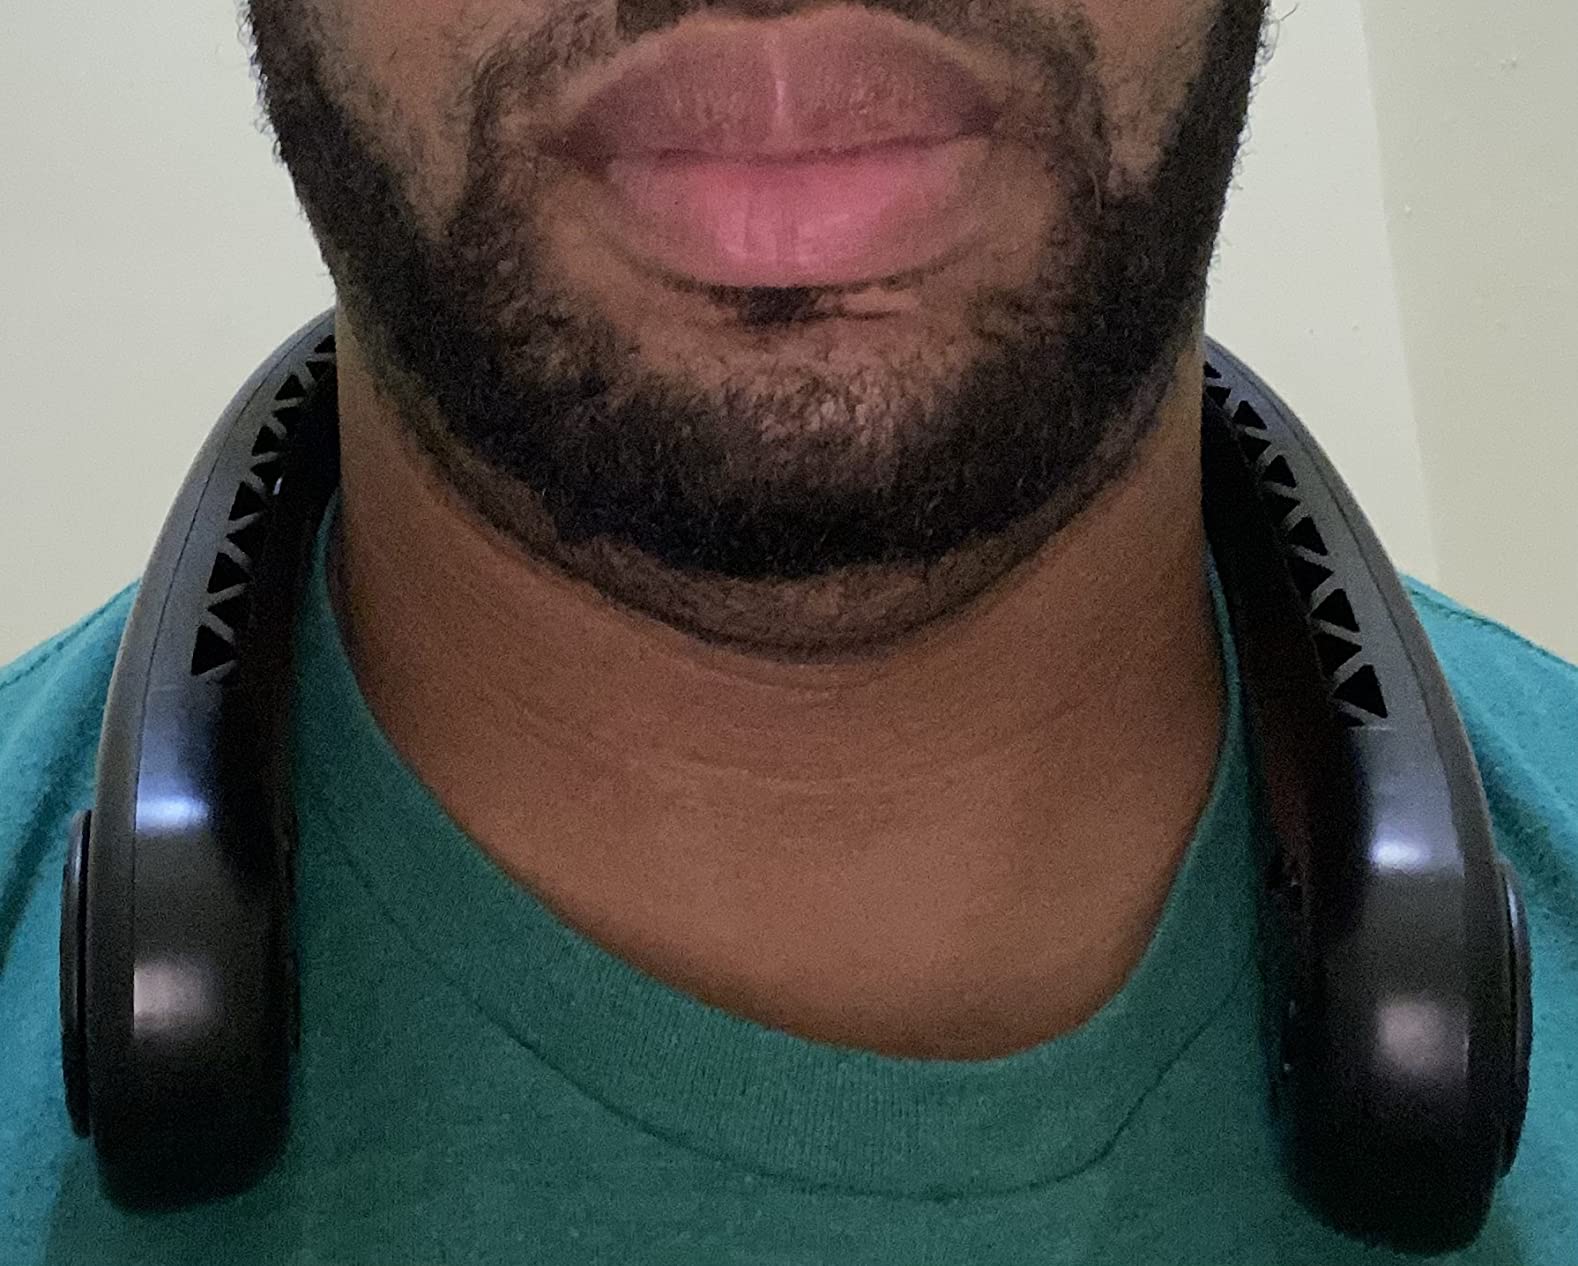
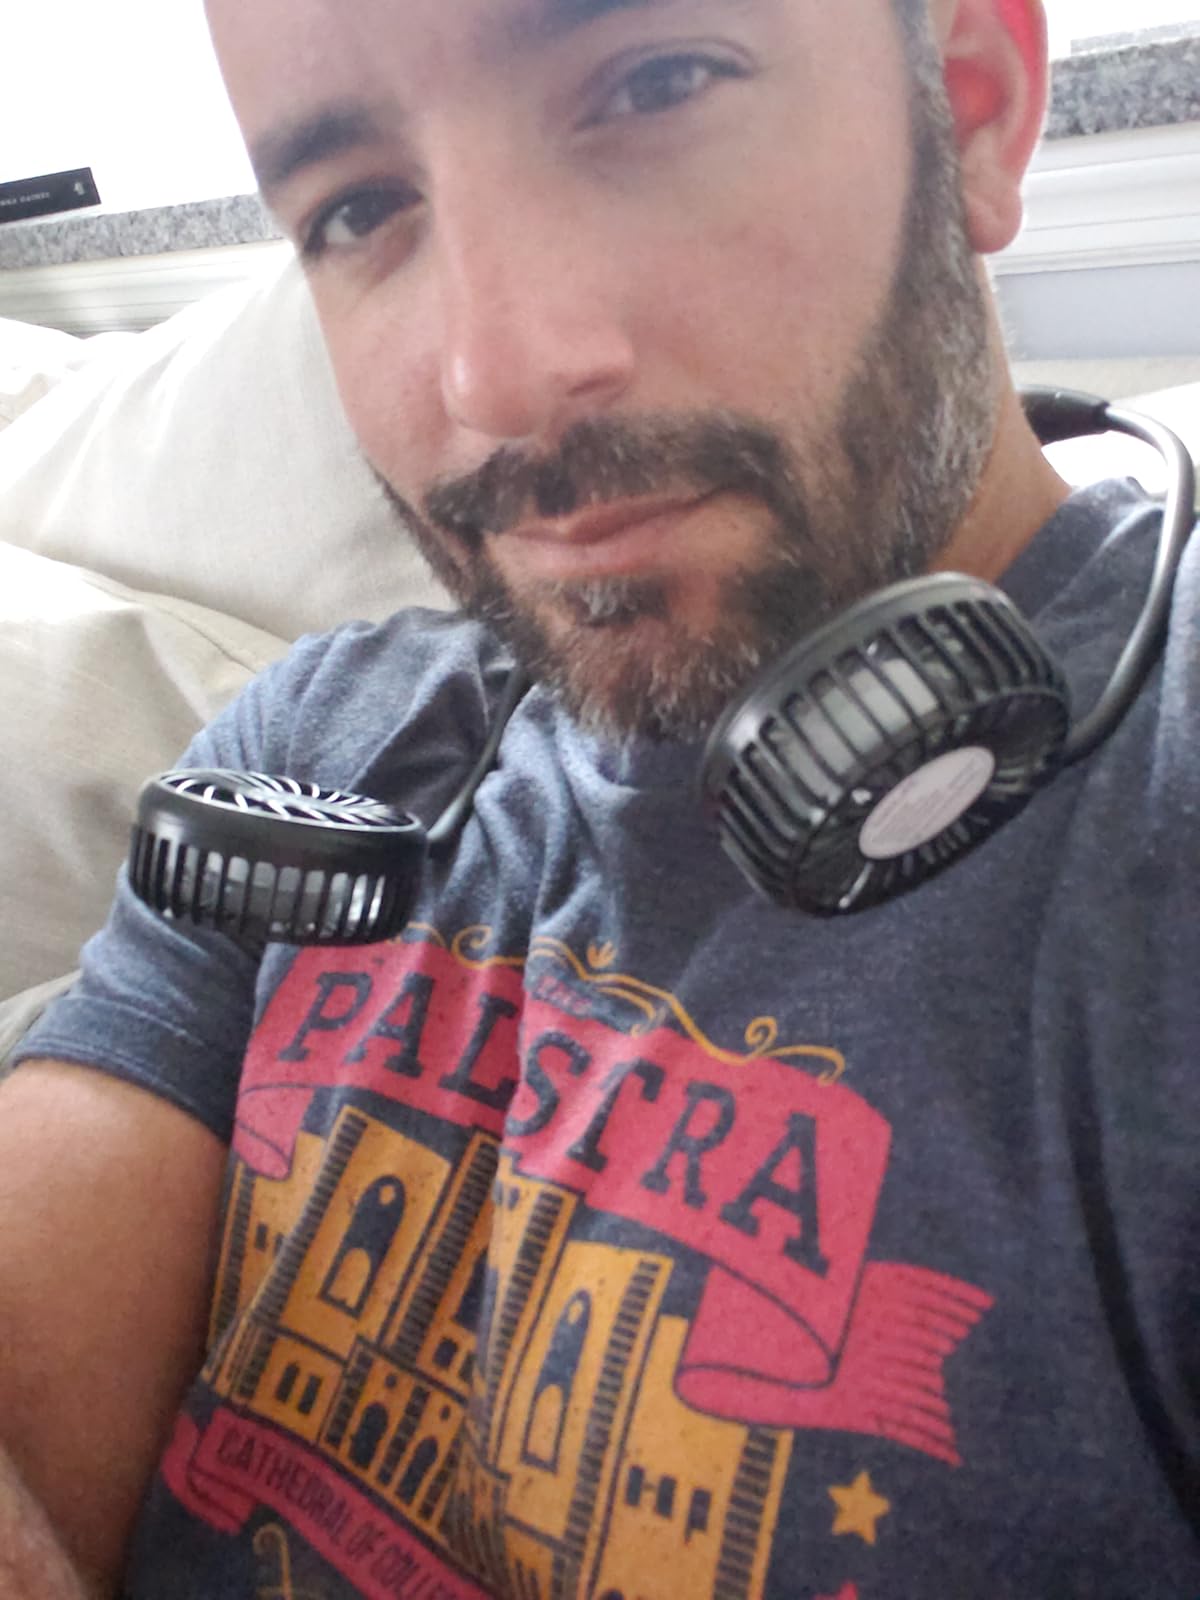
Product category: fan
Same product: no